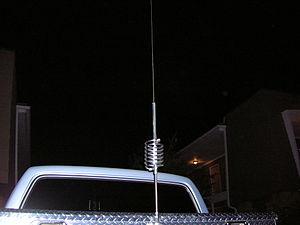
La citizen-band, ou CB, est une bande de fréquence HF comportant 40 canaux banalisés, ouverte à tous. En français, le sigle CB se prononce « cibi » à l'anglaise. Par extension, le mot CB désigne également les émetteurs radio émettant sur la bande CB. Les fréquences utilisées par la citizen-band se situent dans la bande HF autour des 27 MHz, aussi appelée bande des 11 mètres.